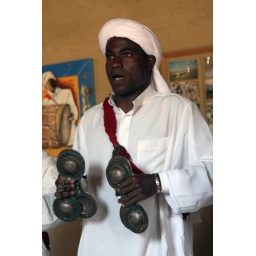
A musician plays the qarqaba, metal castanets used in Gnaoua music, in a performance in a house near the Erg Chebbi sand dunes.